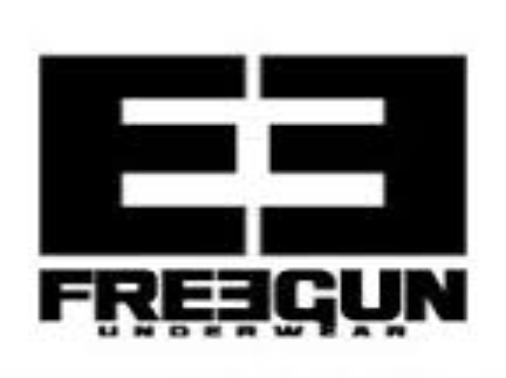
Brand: Freegun
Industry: Clothes